Himanthalia elongata

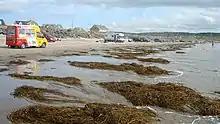
Thongweed at Rossnowlagh, Ireland.

"Himanthalia elongata" is a common brown alga of the lower shore. The thallus is at first a small flattened or saucer-shaped disc up to three centimetres wide with a short stalk. In the autumn or winter, long thongs grows from the centre of this, branching dichotomously a number of times. They grow fast and can reach up to two metres by the following summer when they become mature. They bear the conceptacles, the reproductive organs, and begin to decay when the gametes have been released into the water. The discs live for two or three years.